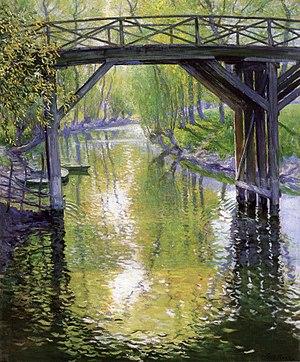
Guy Rose, né le 3 mars 1867 à San Gabriel et mort le 17 novembre 1925, est un artiste-peintre impressionniste américain. Il a surtout peint des femmes et des paysages, en France et Californie.